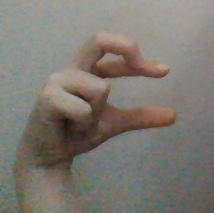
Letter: thal